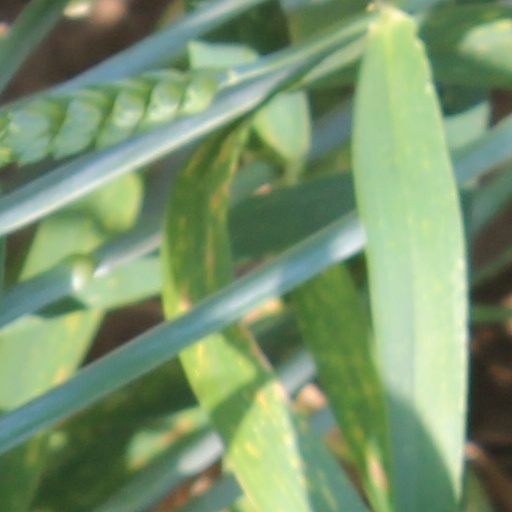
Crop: wheat